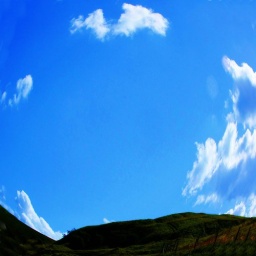
Dragon Hill lane - runs above the Manger, between Dragon hill on the right, and white Horse Hill on the left, at Uffington Castle